Holy Spider

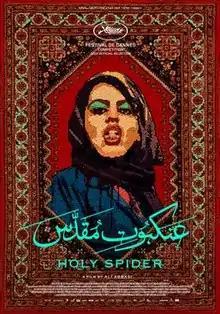
Theatrical release poster

Holy Spider is a 2022 Persian-language crime thriller film co-produced, co-written and directed by Ali Abbasi, starring Mehdi Bajestani and Zar Amir Ebrahimi. Based on the true story of Saeed Hanaei, a serial killer who targeted street prostitutes and killed at least 16 women from 2000 to 2001 in Mashhad, Iran, the film depicts a fictional female journalist investigating a serial killer.